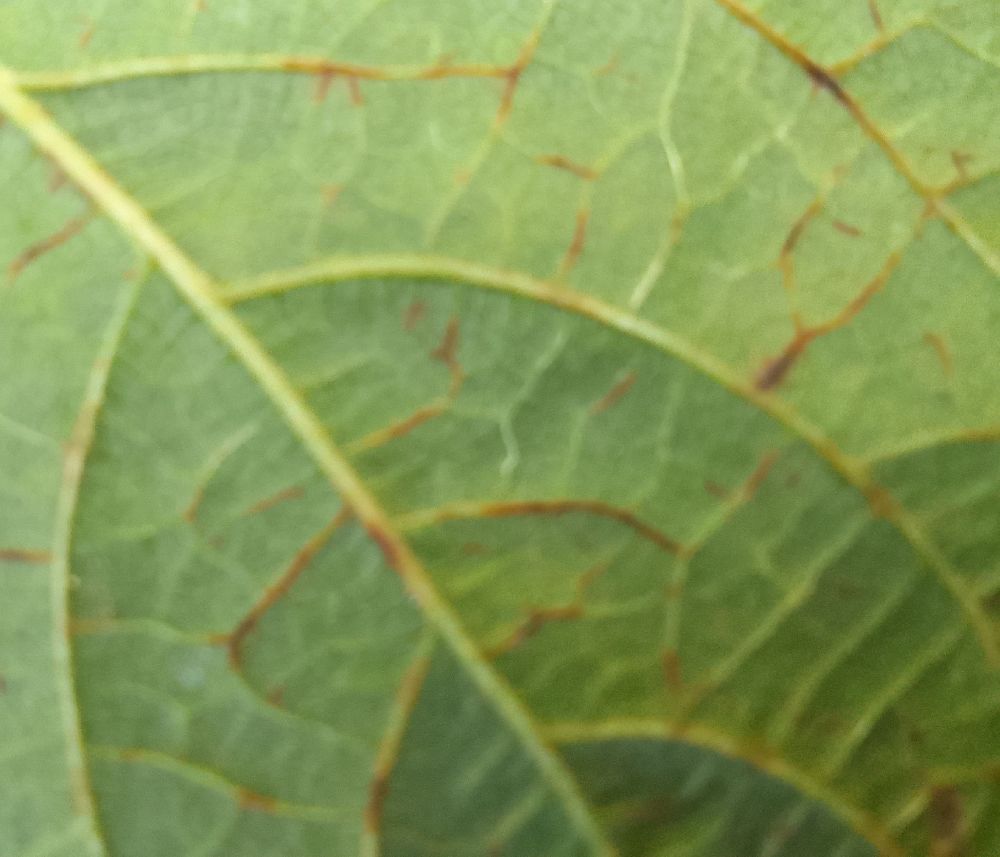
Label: anthracnose